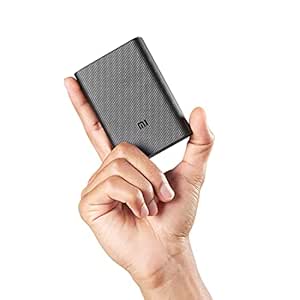
MI 10000mAh Lithium Ion
Category: Electronics
Price: 1499 (list price: 2499)
Rating: 4.3 (15,970 ratings)
About this product: 22.5W Ultra Fast Charging|Super light-weight and Pocket sized|Power delivery 3.0|Triple output port|Charging time - 6 hours